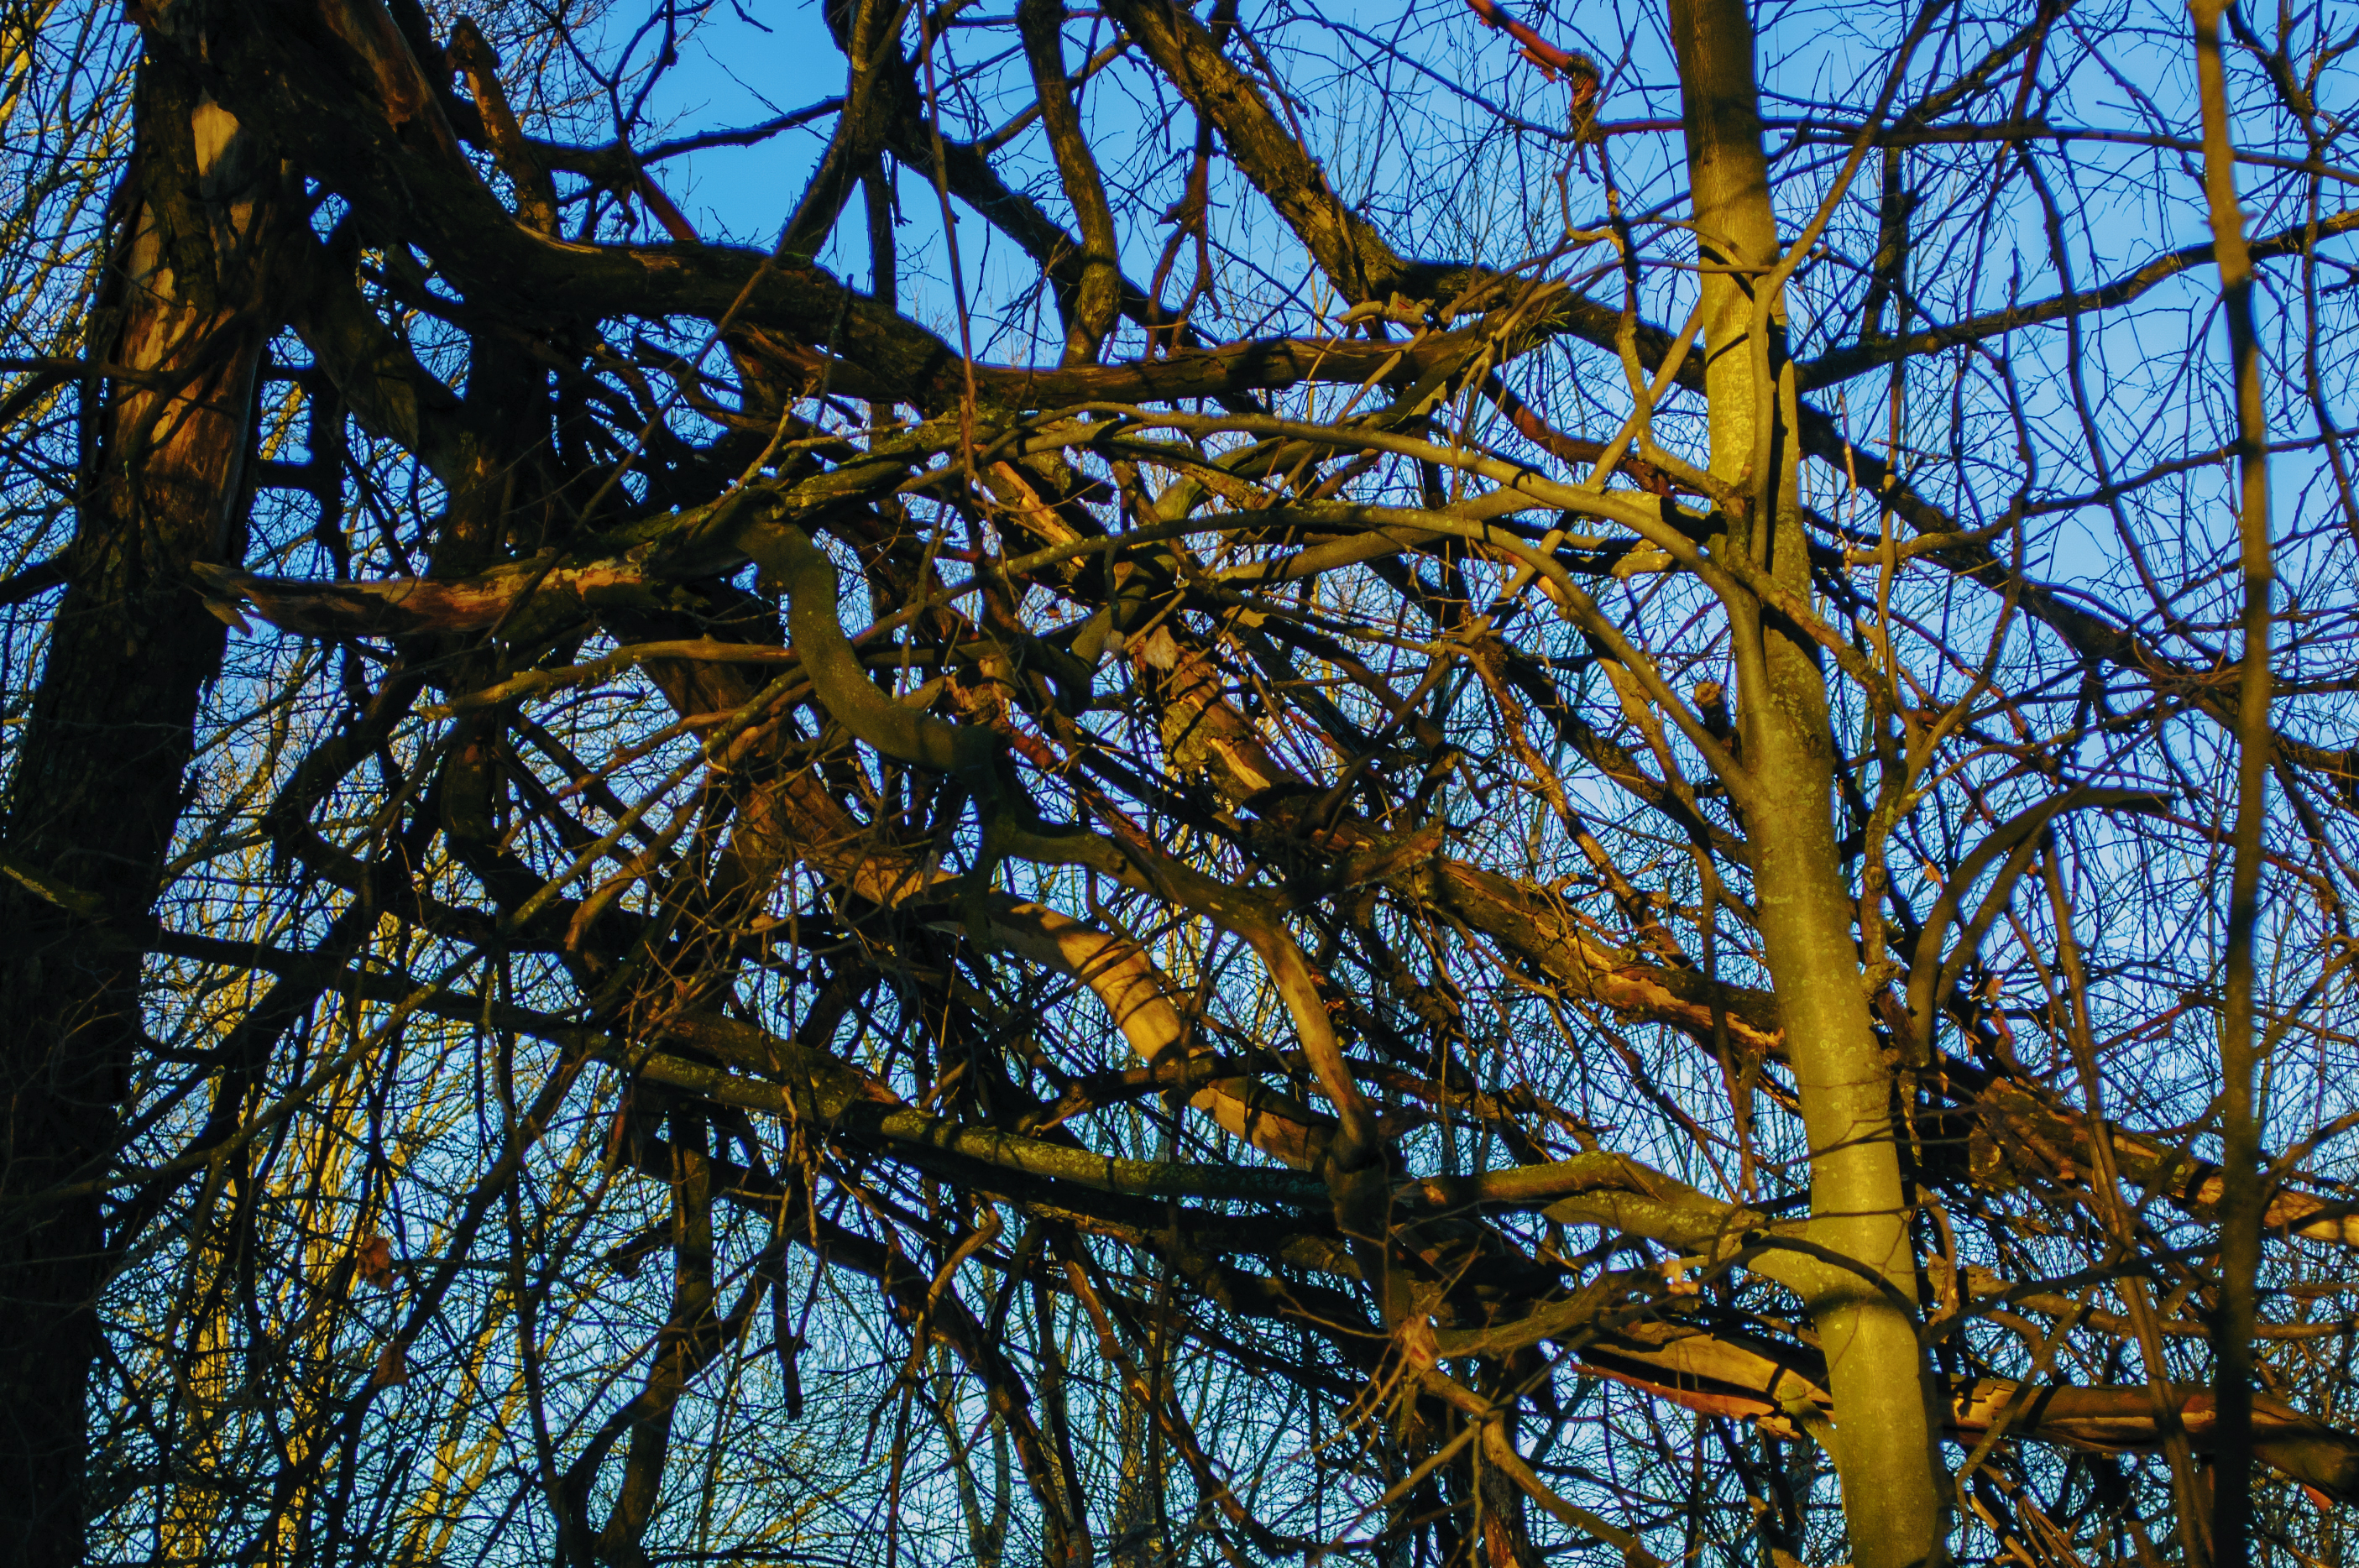
images, sky, twig, trunk, plant, tree, terrestrial plant, Tints and shades, pattern, electric blue, symmetry, temperate broadleaf and mixed forest, plant stem, deciduous, wood, Northern hardwood forest, pine family